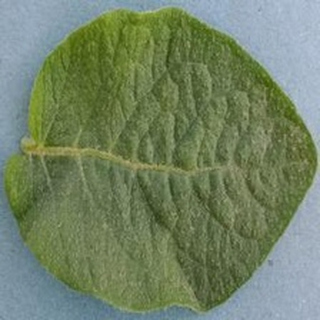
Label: healthy_potato